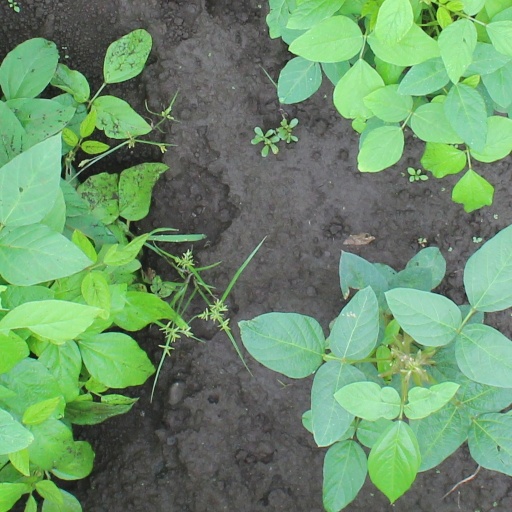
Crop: soybean